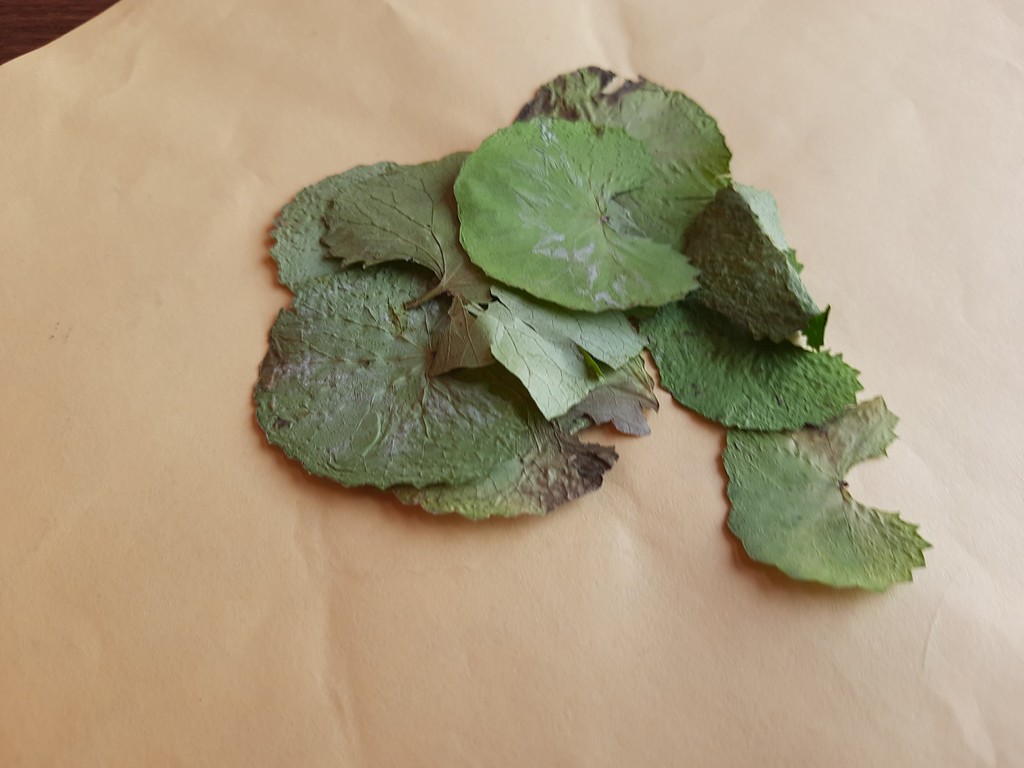
Label: Dried